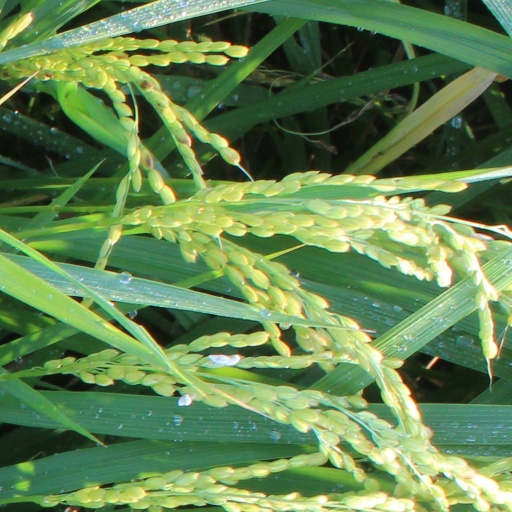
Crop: rice